Market Master's House (Bladensburg, Maryland)

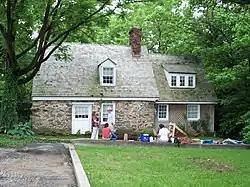
Market Master's House, June 2009

The Market Master's House is an 18th-century vernacular Colonial-era stone dwelling with 20th-century additions, set at the rear of a long, narrow lot in Bladensburg, Prince George's County, Maryland. It was constructed c. 1765, when Bladensburg was an active tobacco shipping port.